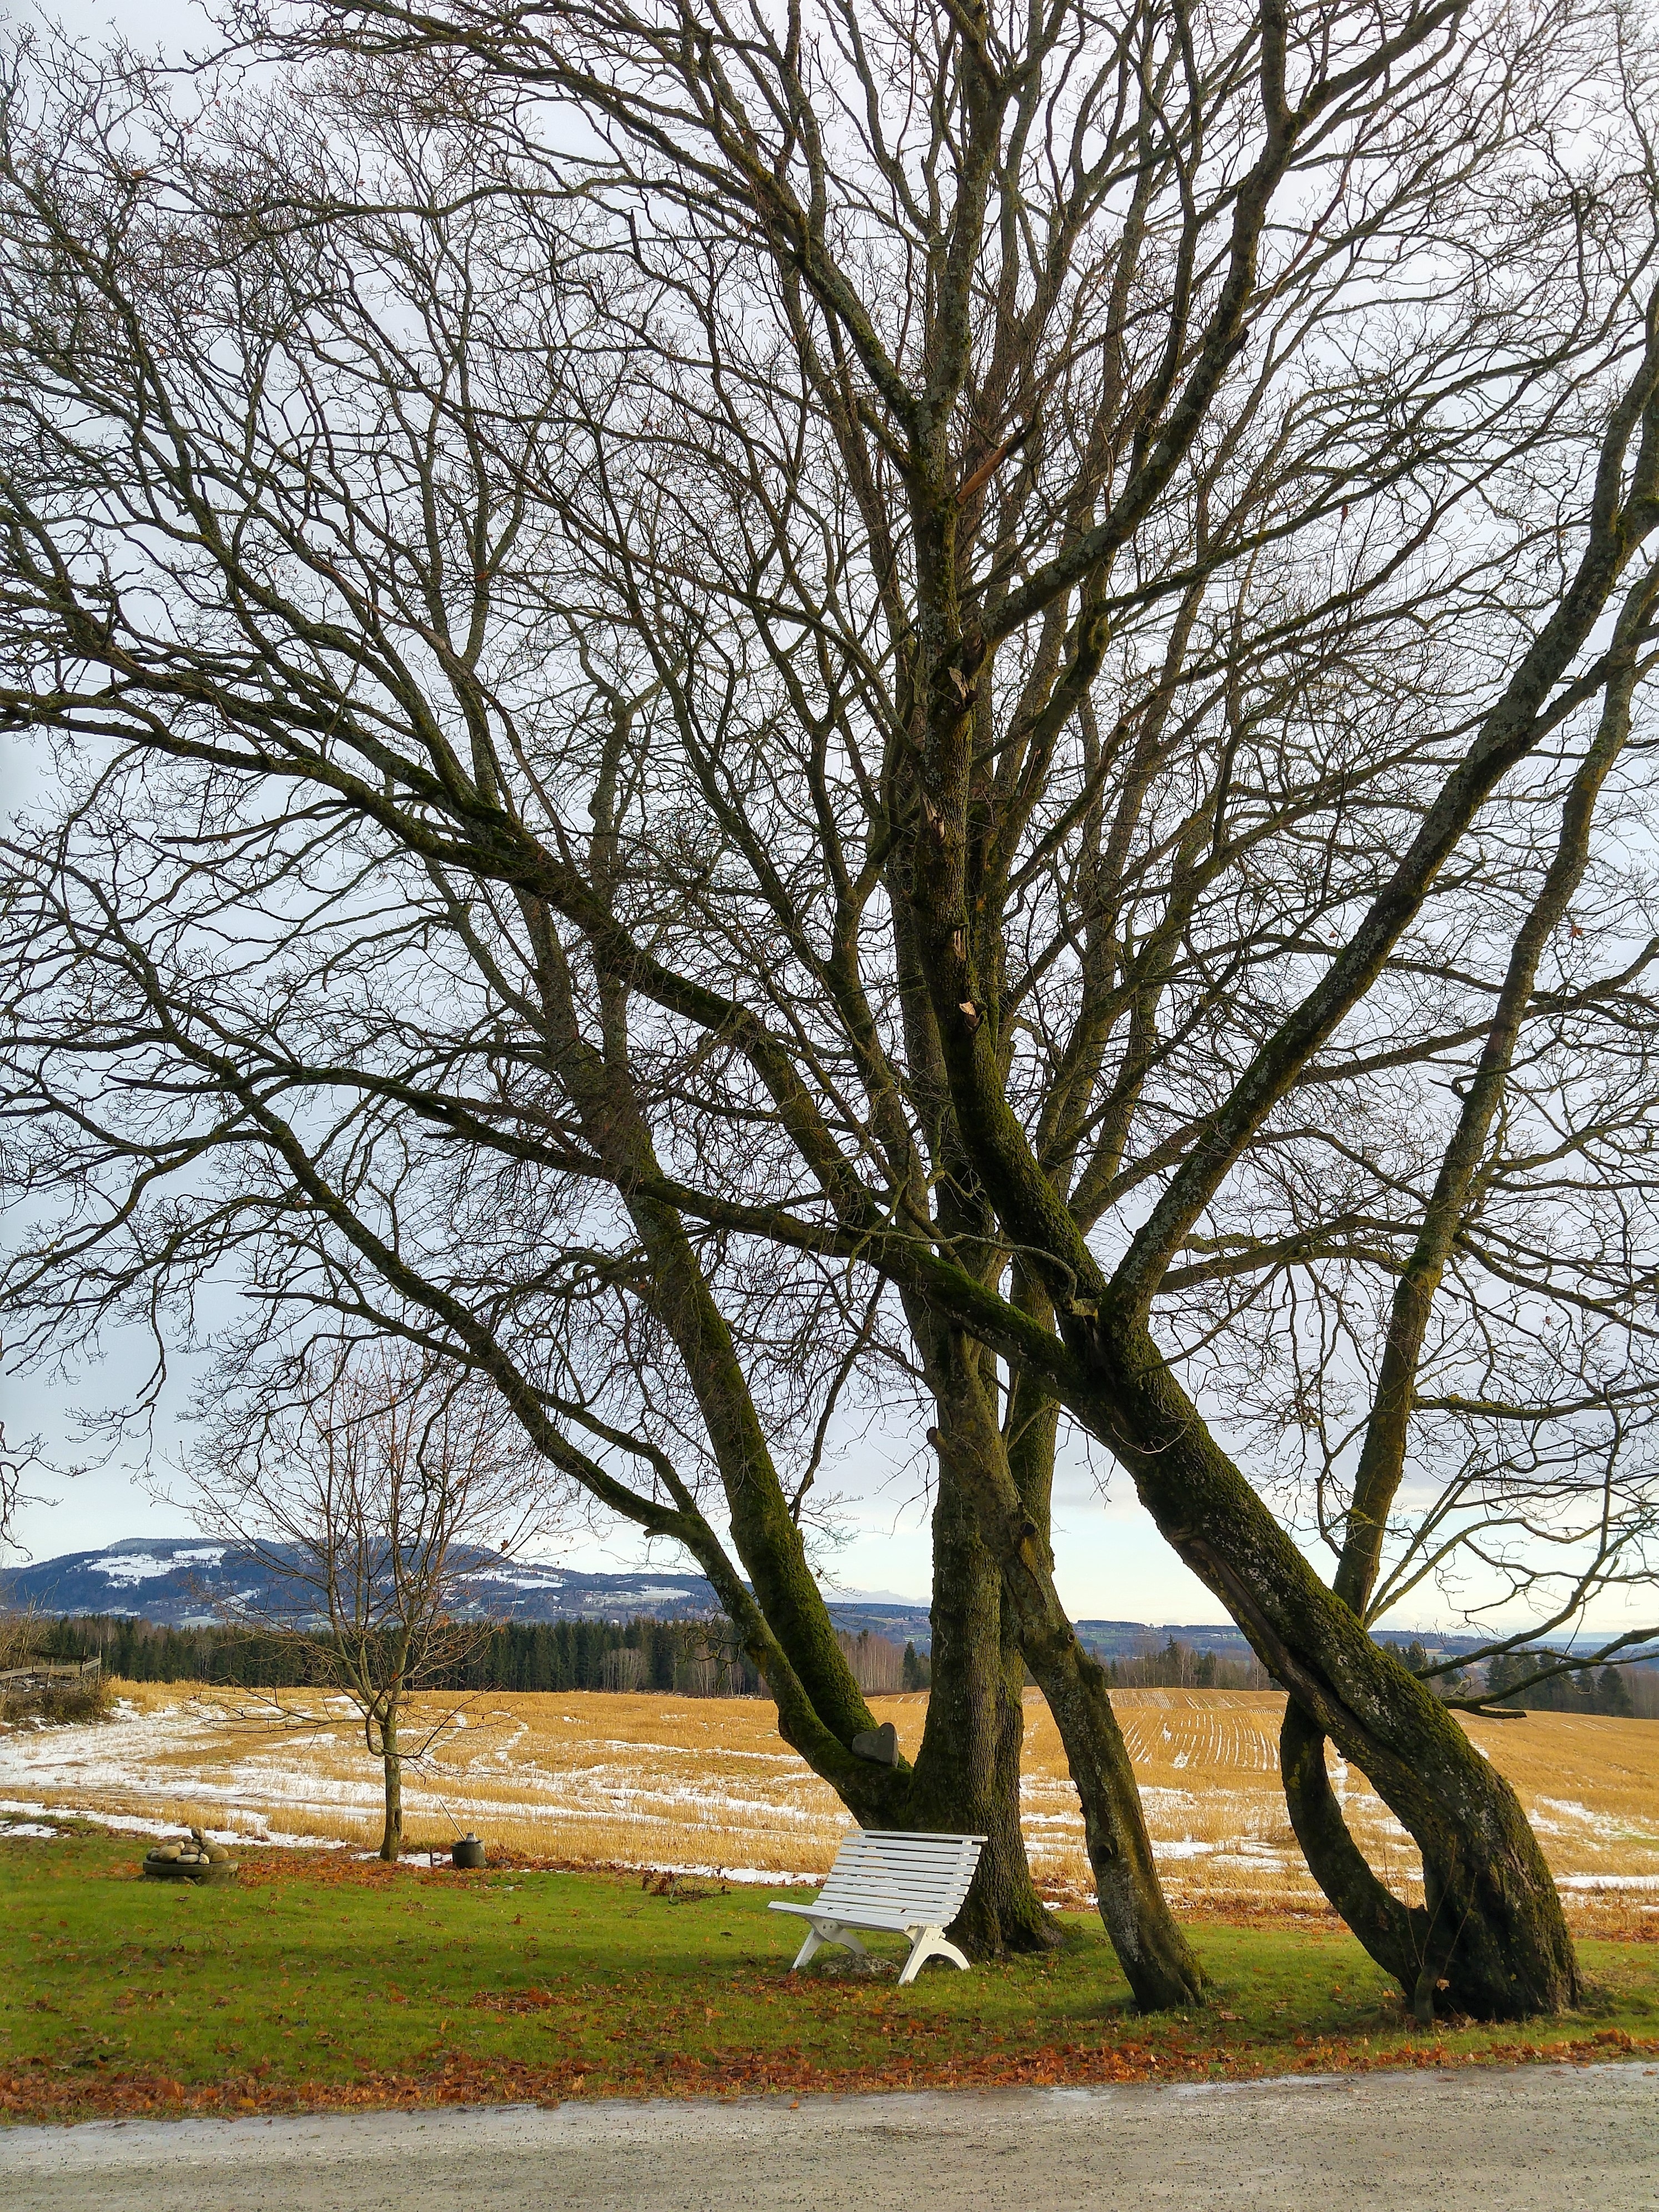
tree, nature, grass, branch, snow, winter, plant, bench, field, leaf, flower, rural, spring, autumn, park, season, oak, woodland, woody plant